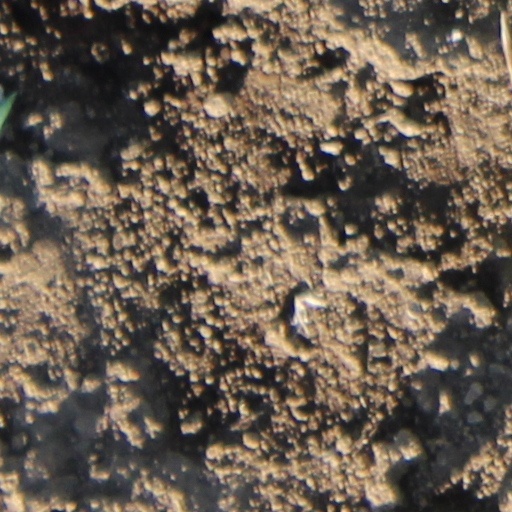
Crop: wheat